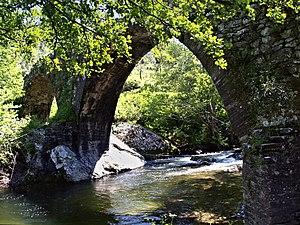
Le Bevinco est un petit fleuve côtier français qui coule dans le département de la Haute-Corse et se jette dans la mer Tyrrhénienne, donc, dans la Mer Méditerranée.